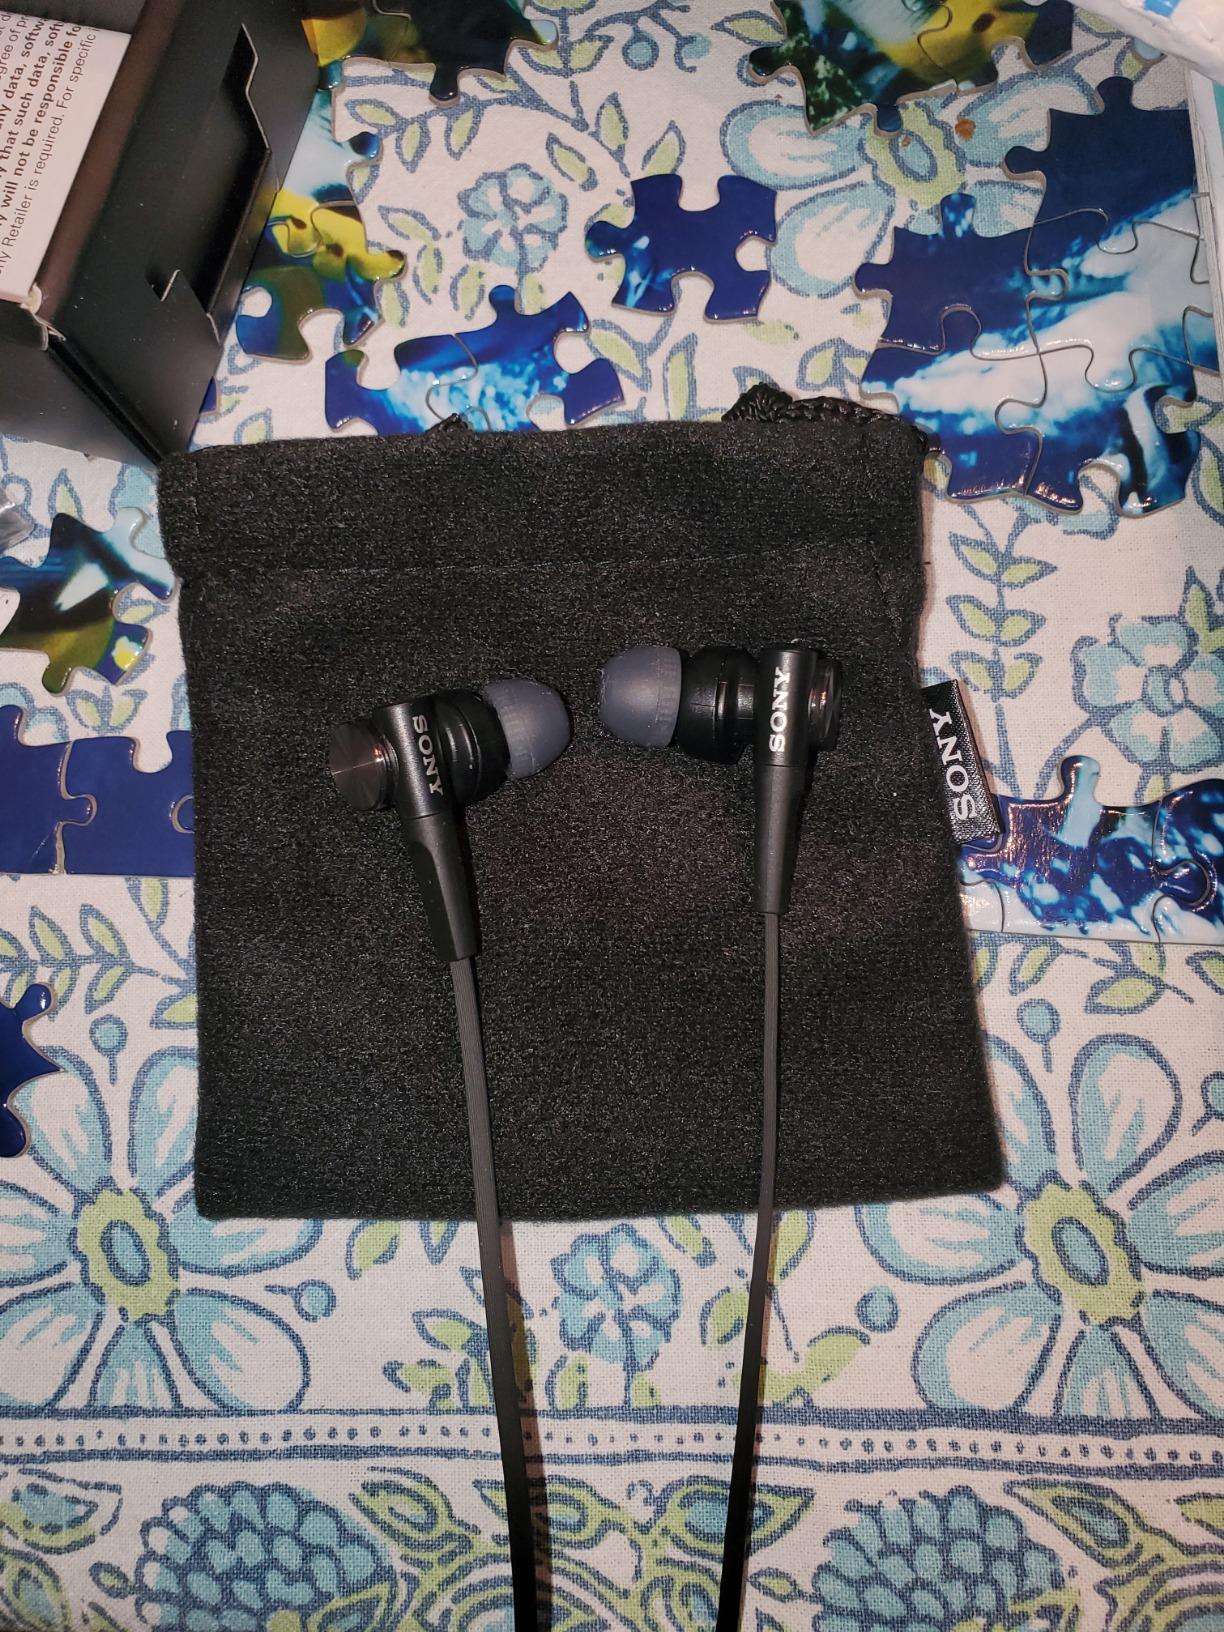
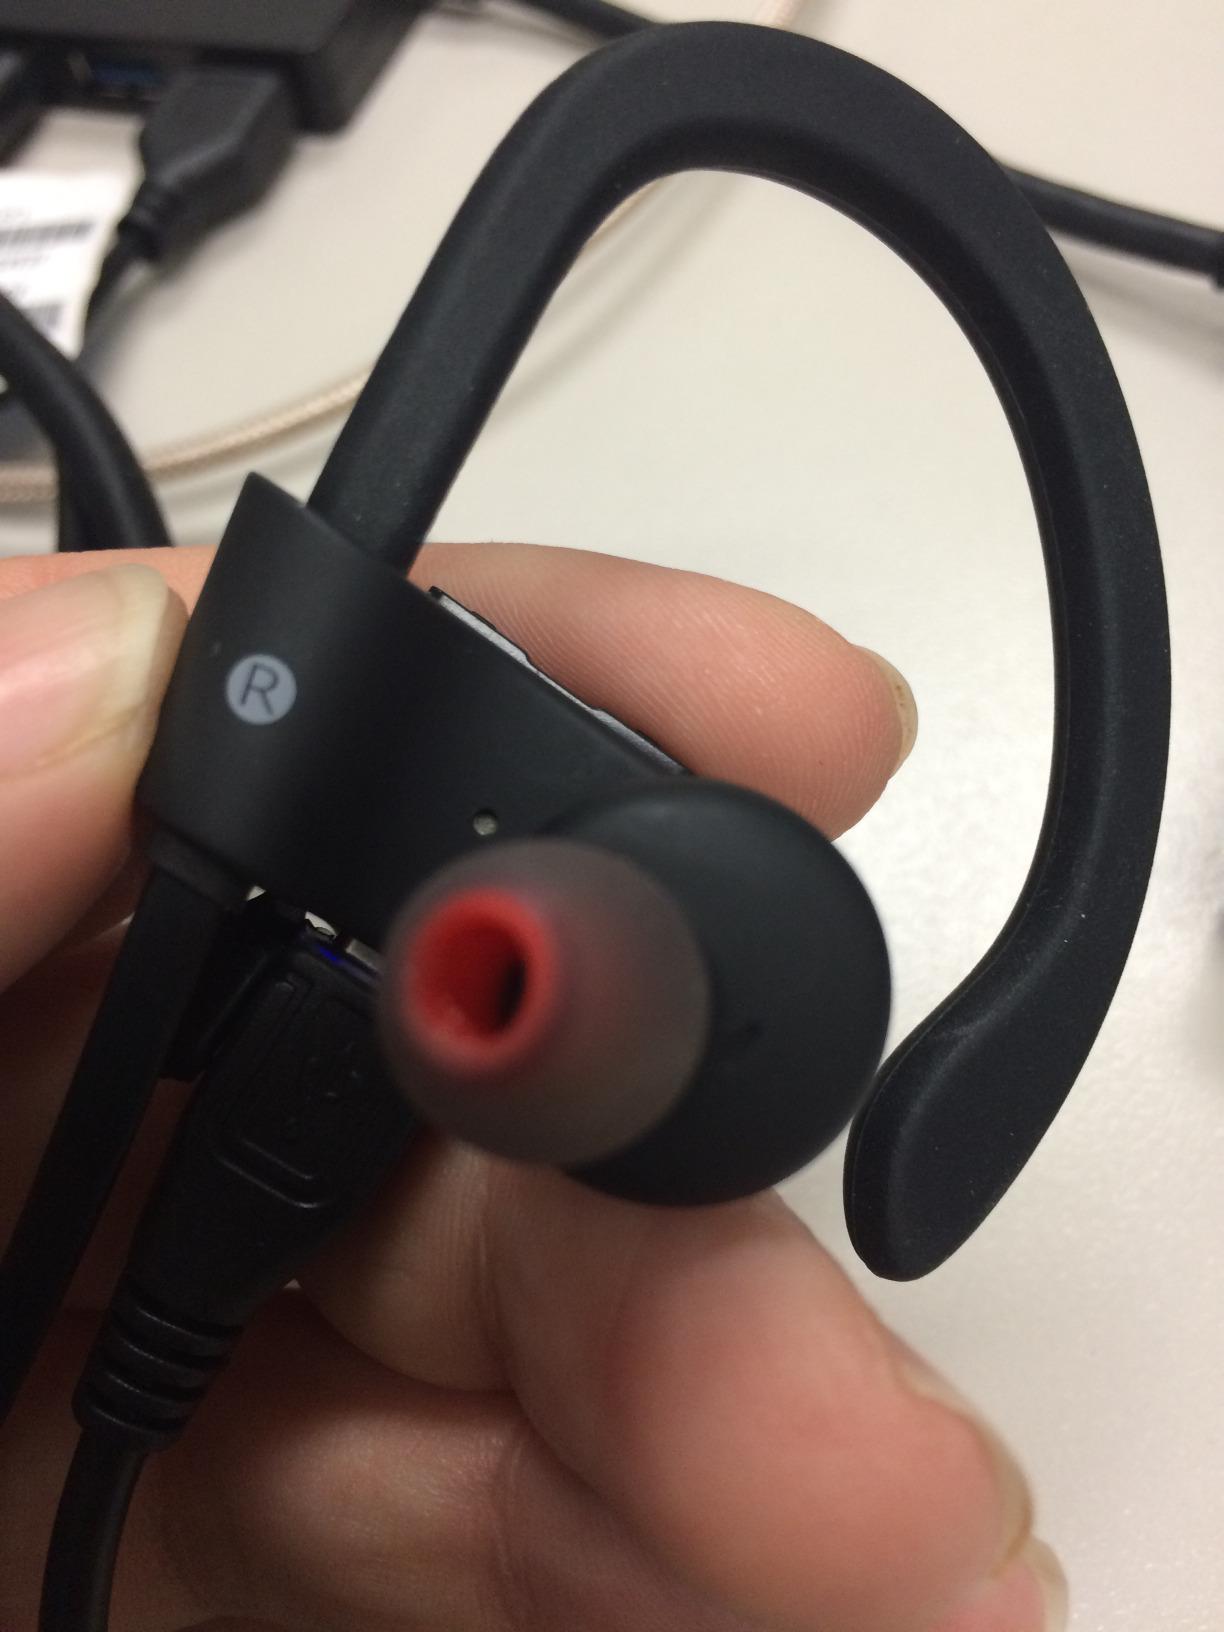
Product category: headphones
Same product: no